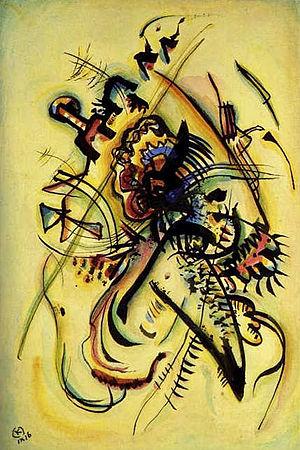
Vassily Kandinsky, né à Moscou le 22 novembre 1866 et mort à Neuilly-sur-Seine, le 13 décembre 1944, est un peintre russe, naturalisé allemand puis français.